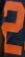
Number: 2